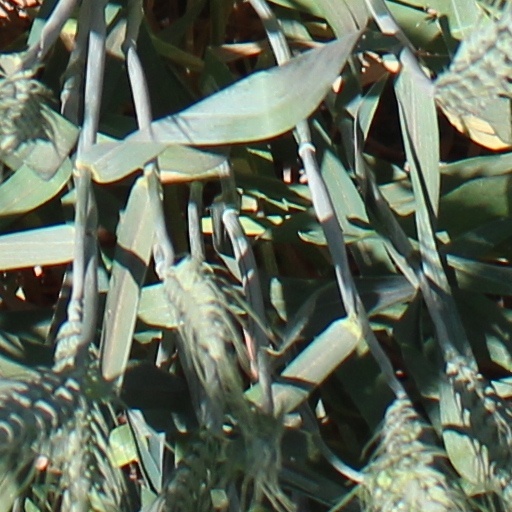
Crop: wheat